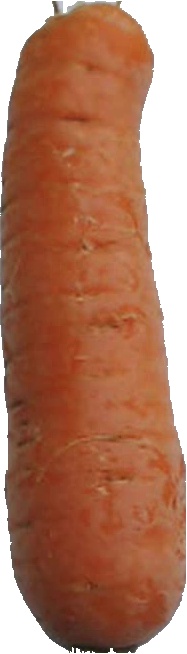
Label: carrot_1